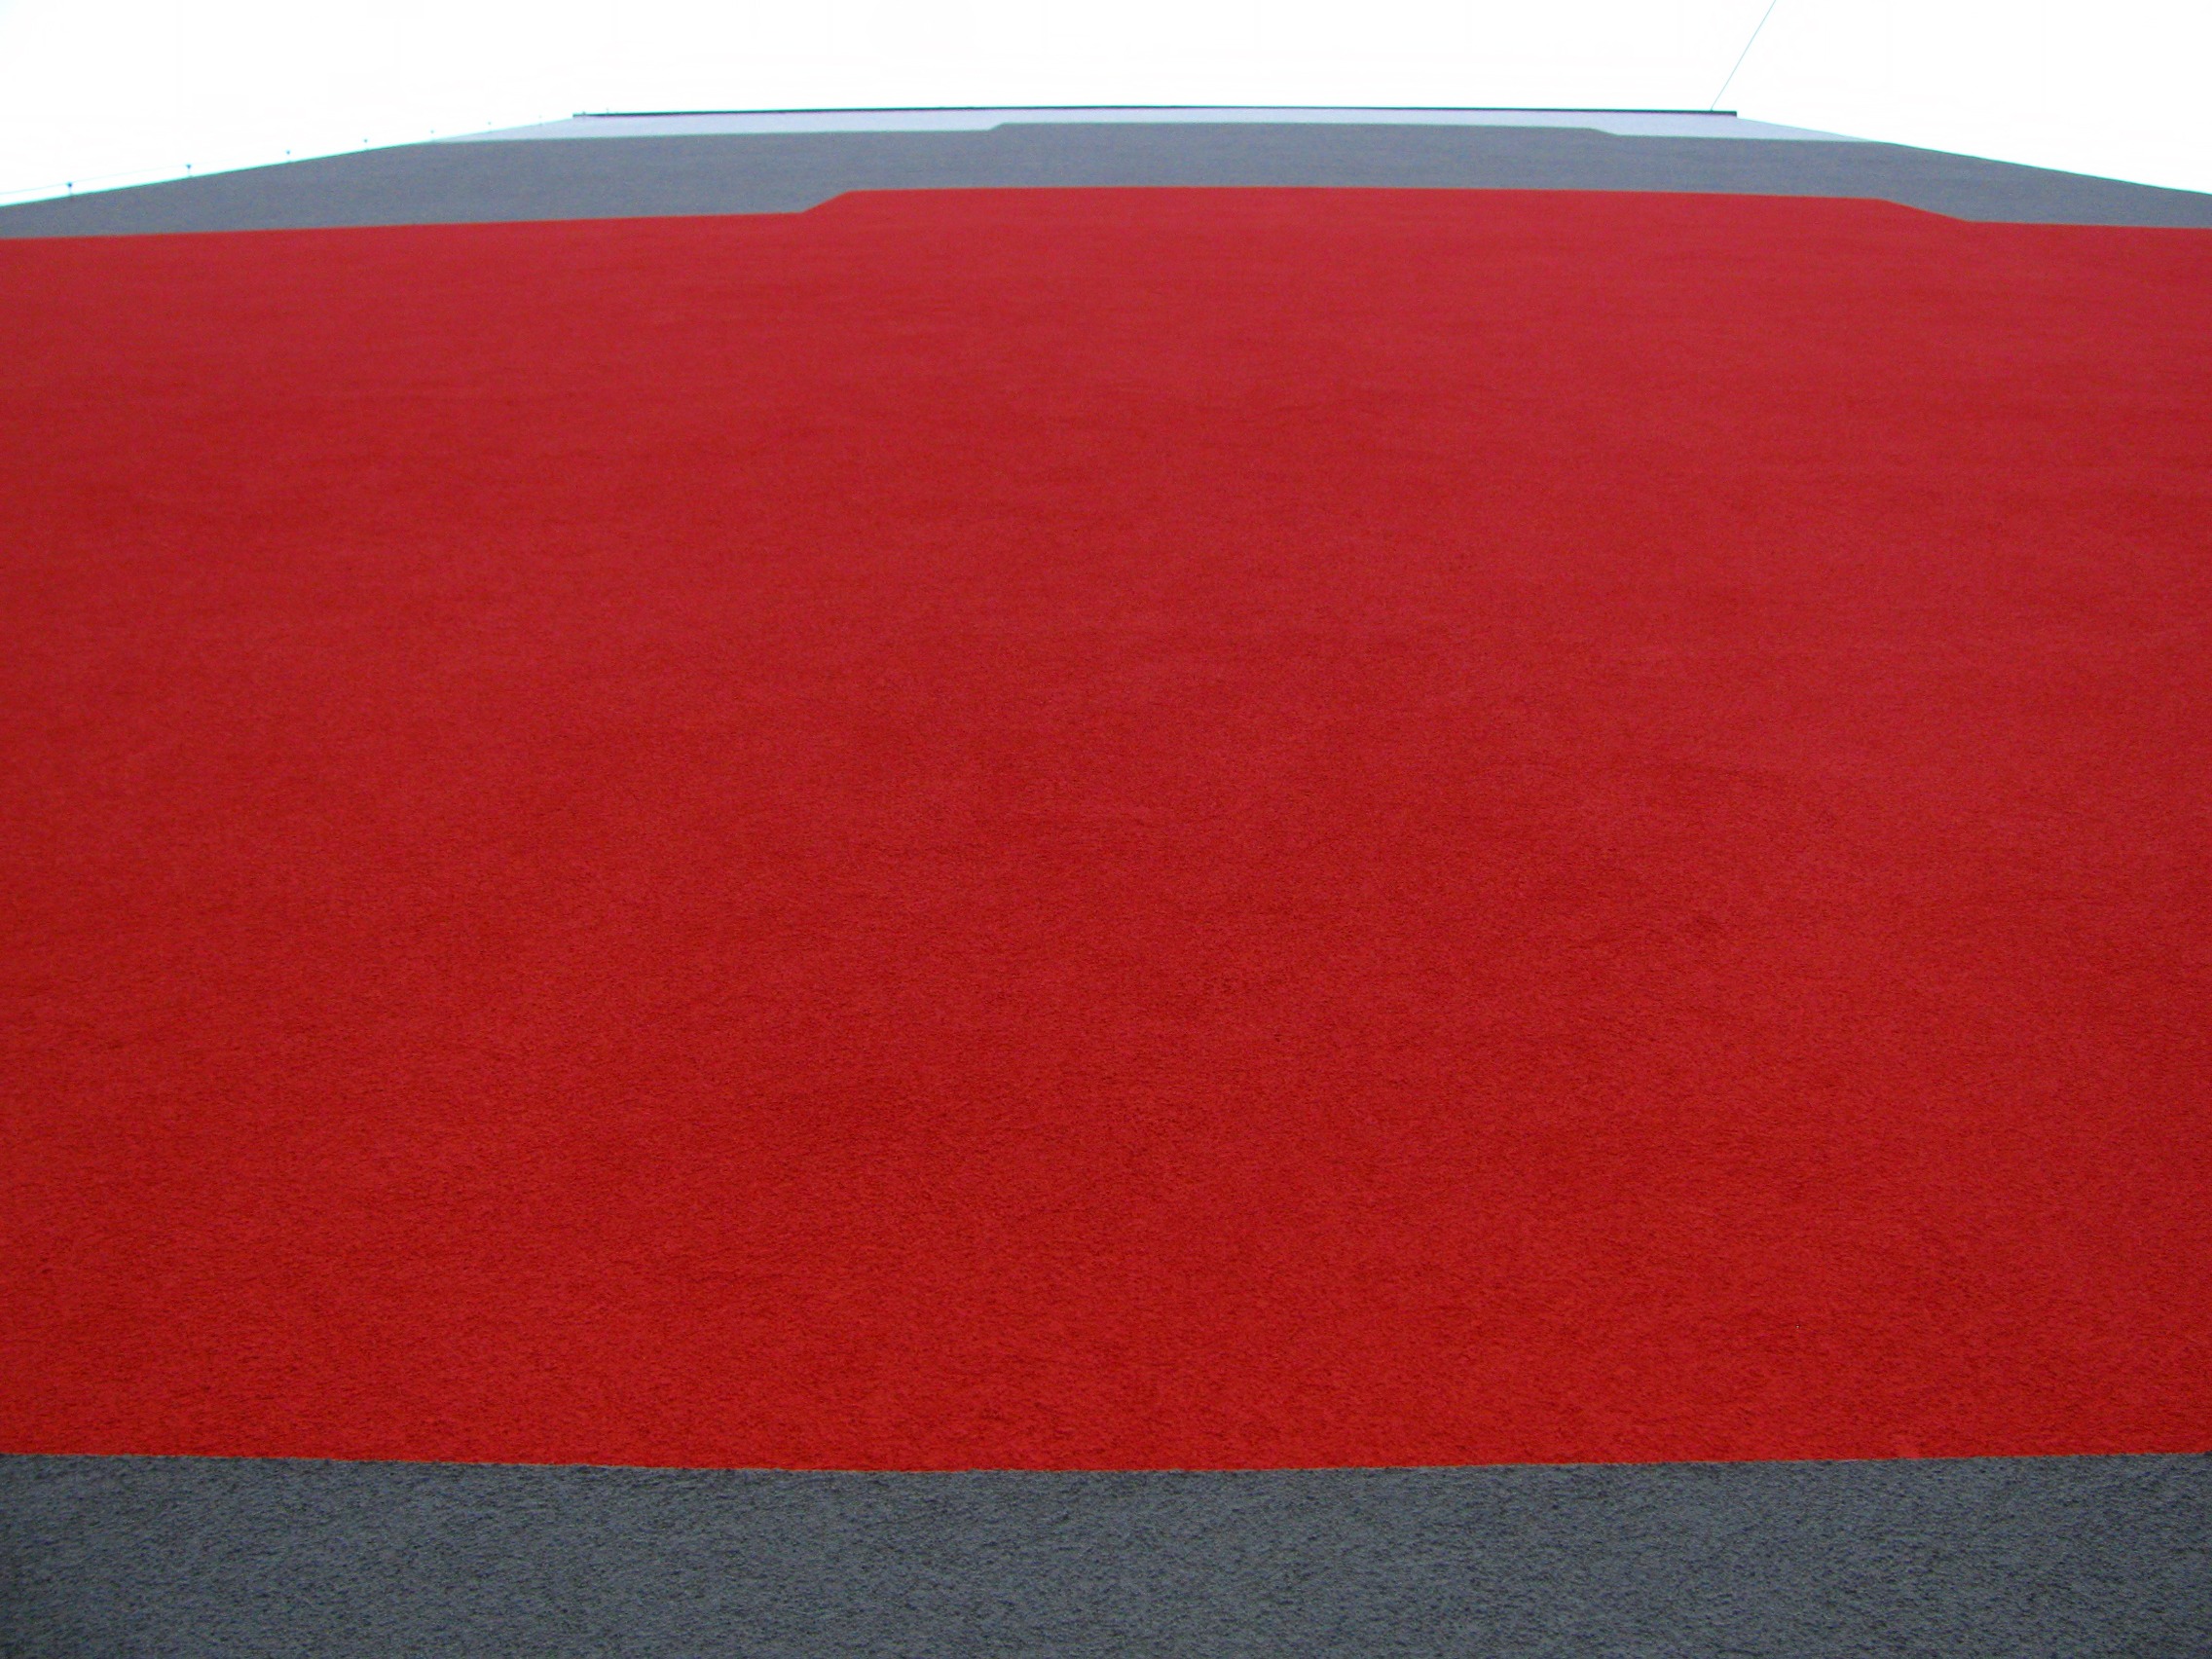
architecture, house, building, wall, pattern, red, flag, facade, gray, material, circle, tablecloth, textile, colors, rectangle, flooring